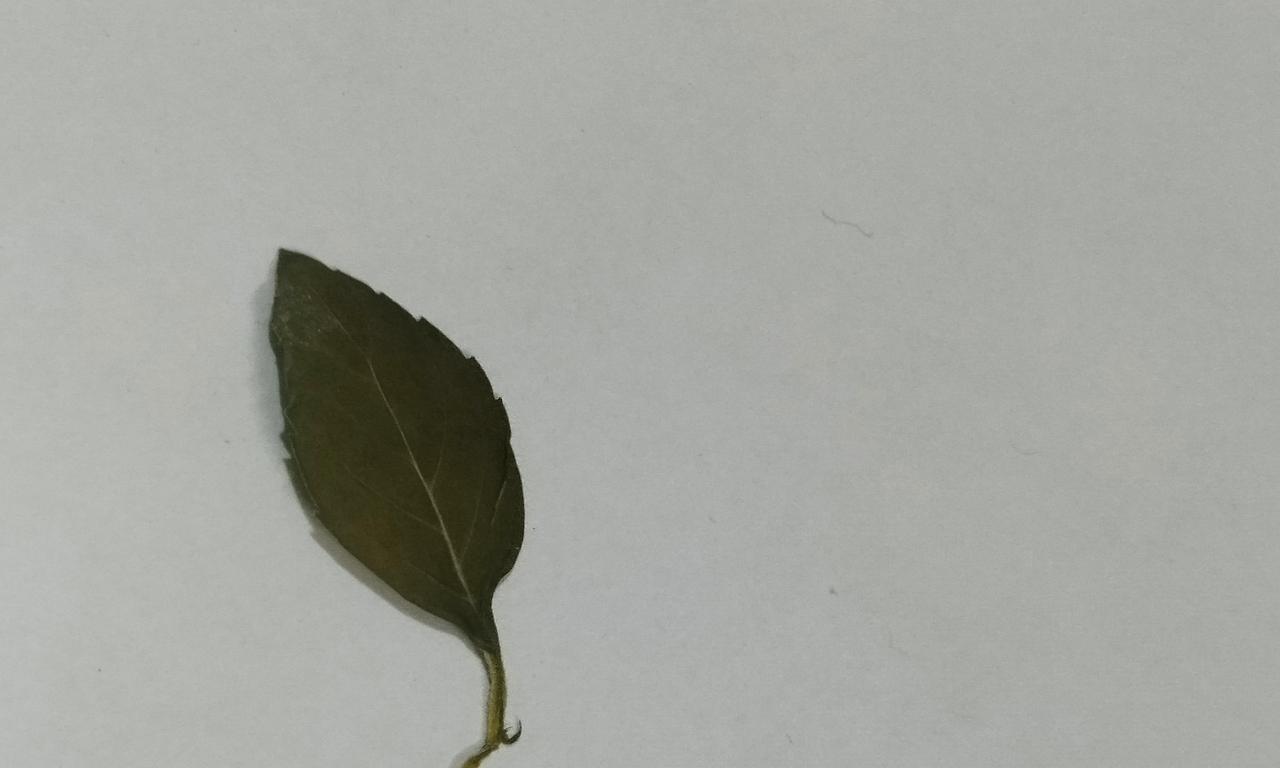
Label: Dried